Chrysler Valiant (VE)

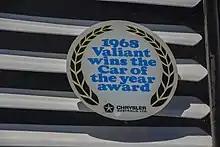
Window sticker as fitted to VE Valiants after winning the 1968 Wheels Magazine Car of the Year award

The VE Valiant was announced as the winner of the Wheels magazine Car of the Year award in January 1968.